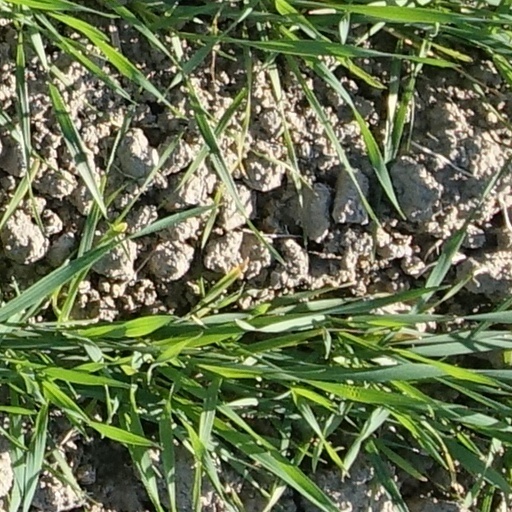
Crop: wheat